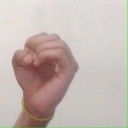
अक्षर: ऊ